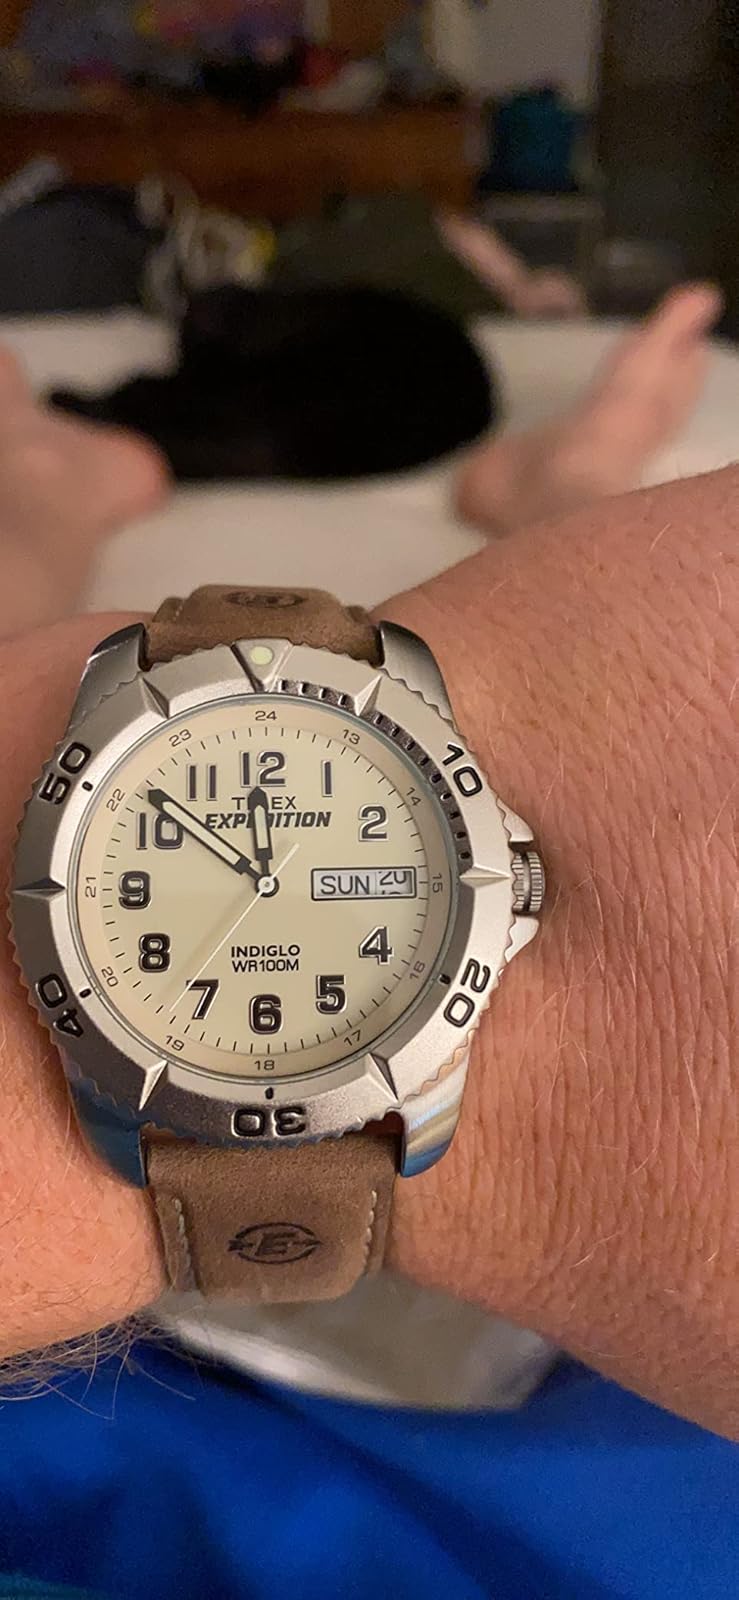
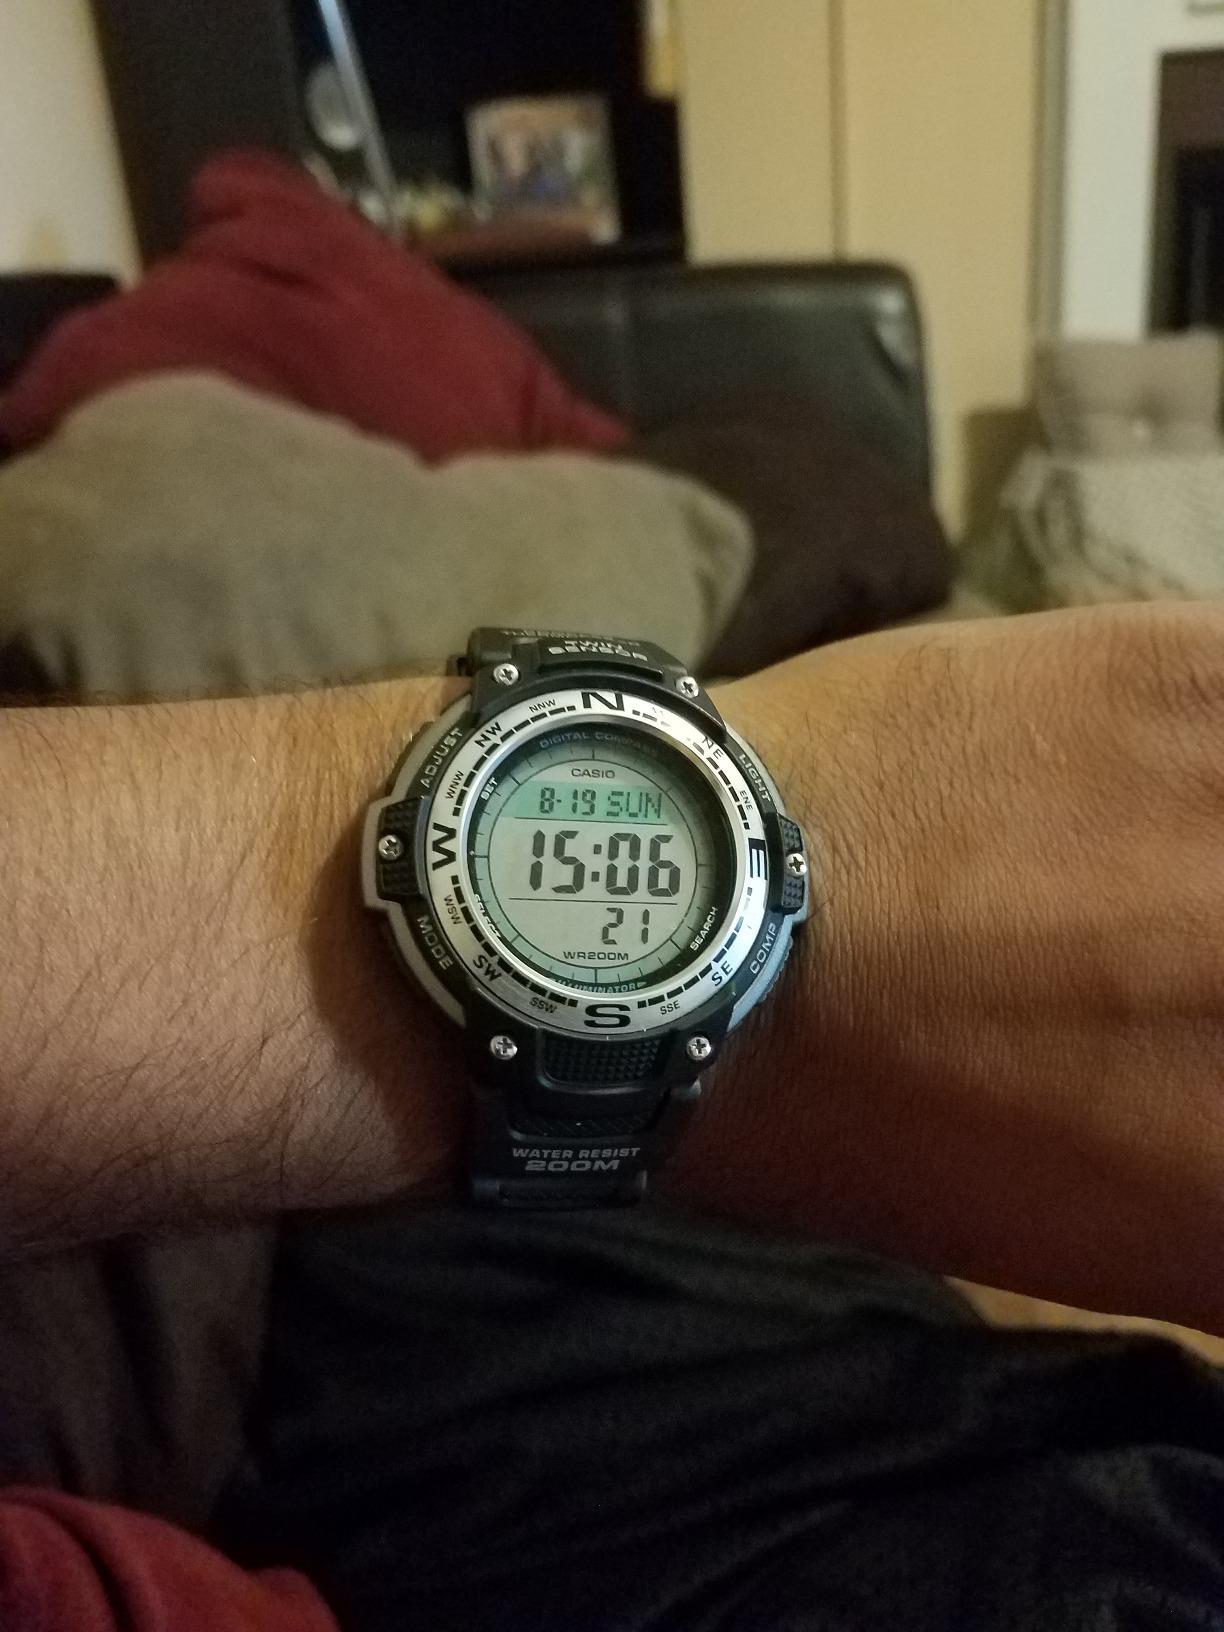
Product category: accessories_watch
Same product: no